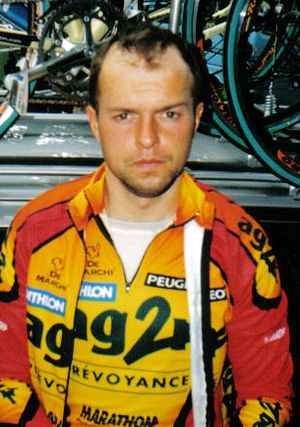
Jaan Kirsipuu
Jaan Kirsipuu er en estisk cykelrytter, der kører for det kinesiske hold, Champion System Pro Cycling Team.